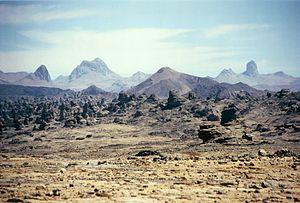
Le Tibesti est l'une des 23 régions du Tchad dont le chef-lieu est Bardaï. Elle a été créée le 19 février 2008 par démembrement de l'ancienne région du Borkou-Ennedi-Tibesti.